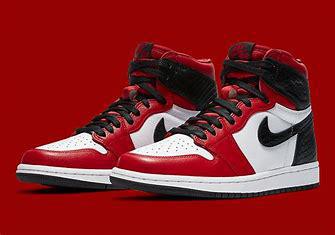
Brand: Jordan
Model: 1 Retro OG